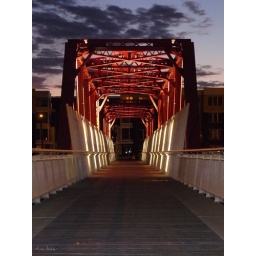
Downtown DSM pedestrian bridge over DSM river